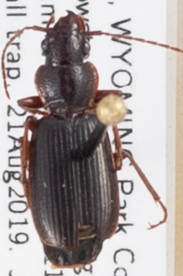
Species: Cymindis cribricollis
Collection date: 2019-08-21
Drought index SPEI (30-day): -0.072
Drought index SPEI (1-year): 0.498
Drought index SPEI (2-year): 1.058